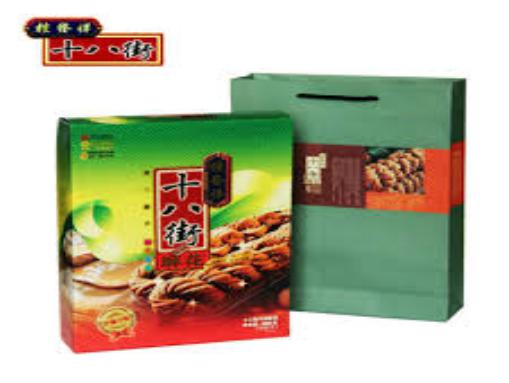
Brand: GuiFaXiangShiBaJie
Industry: Food